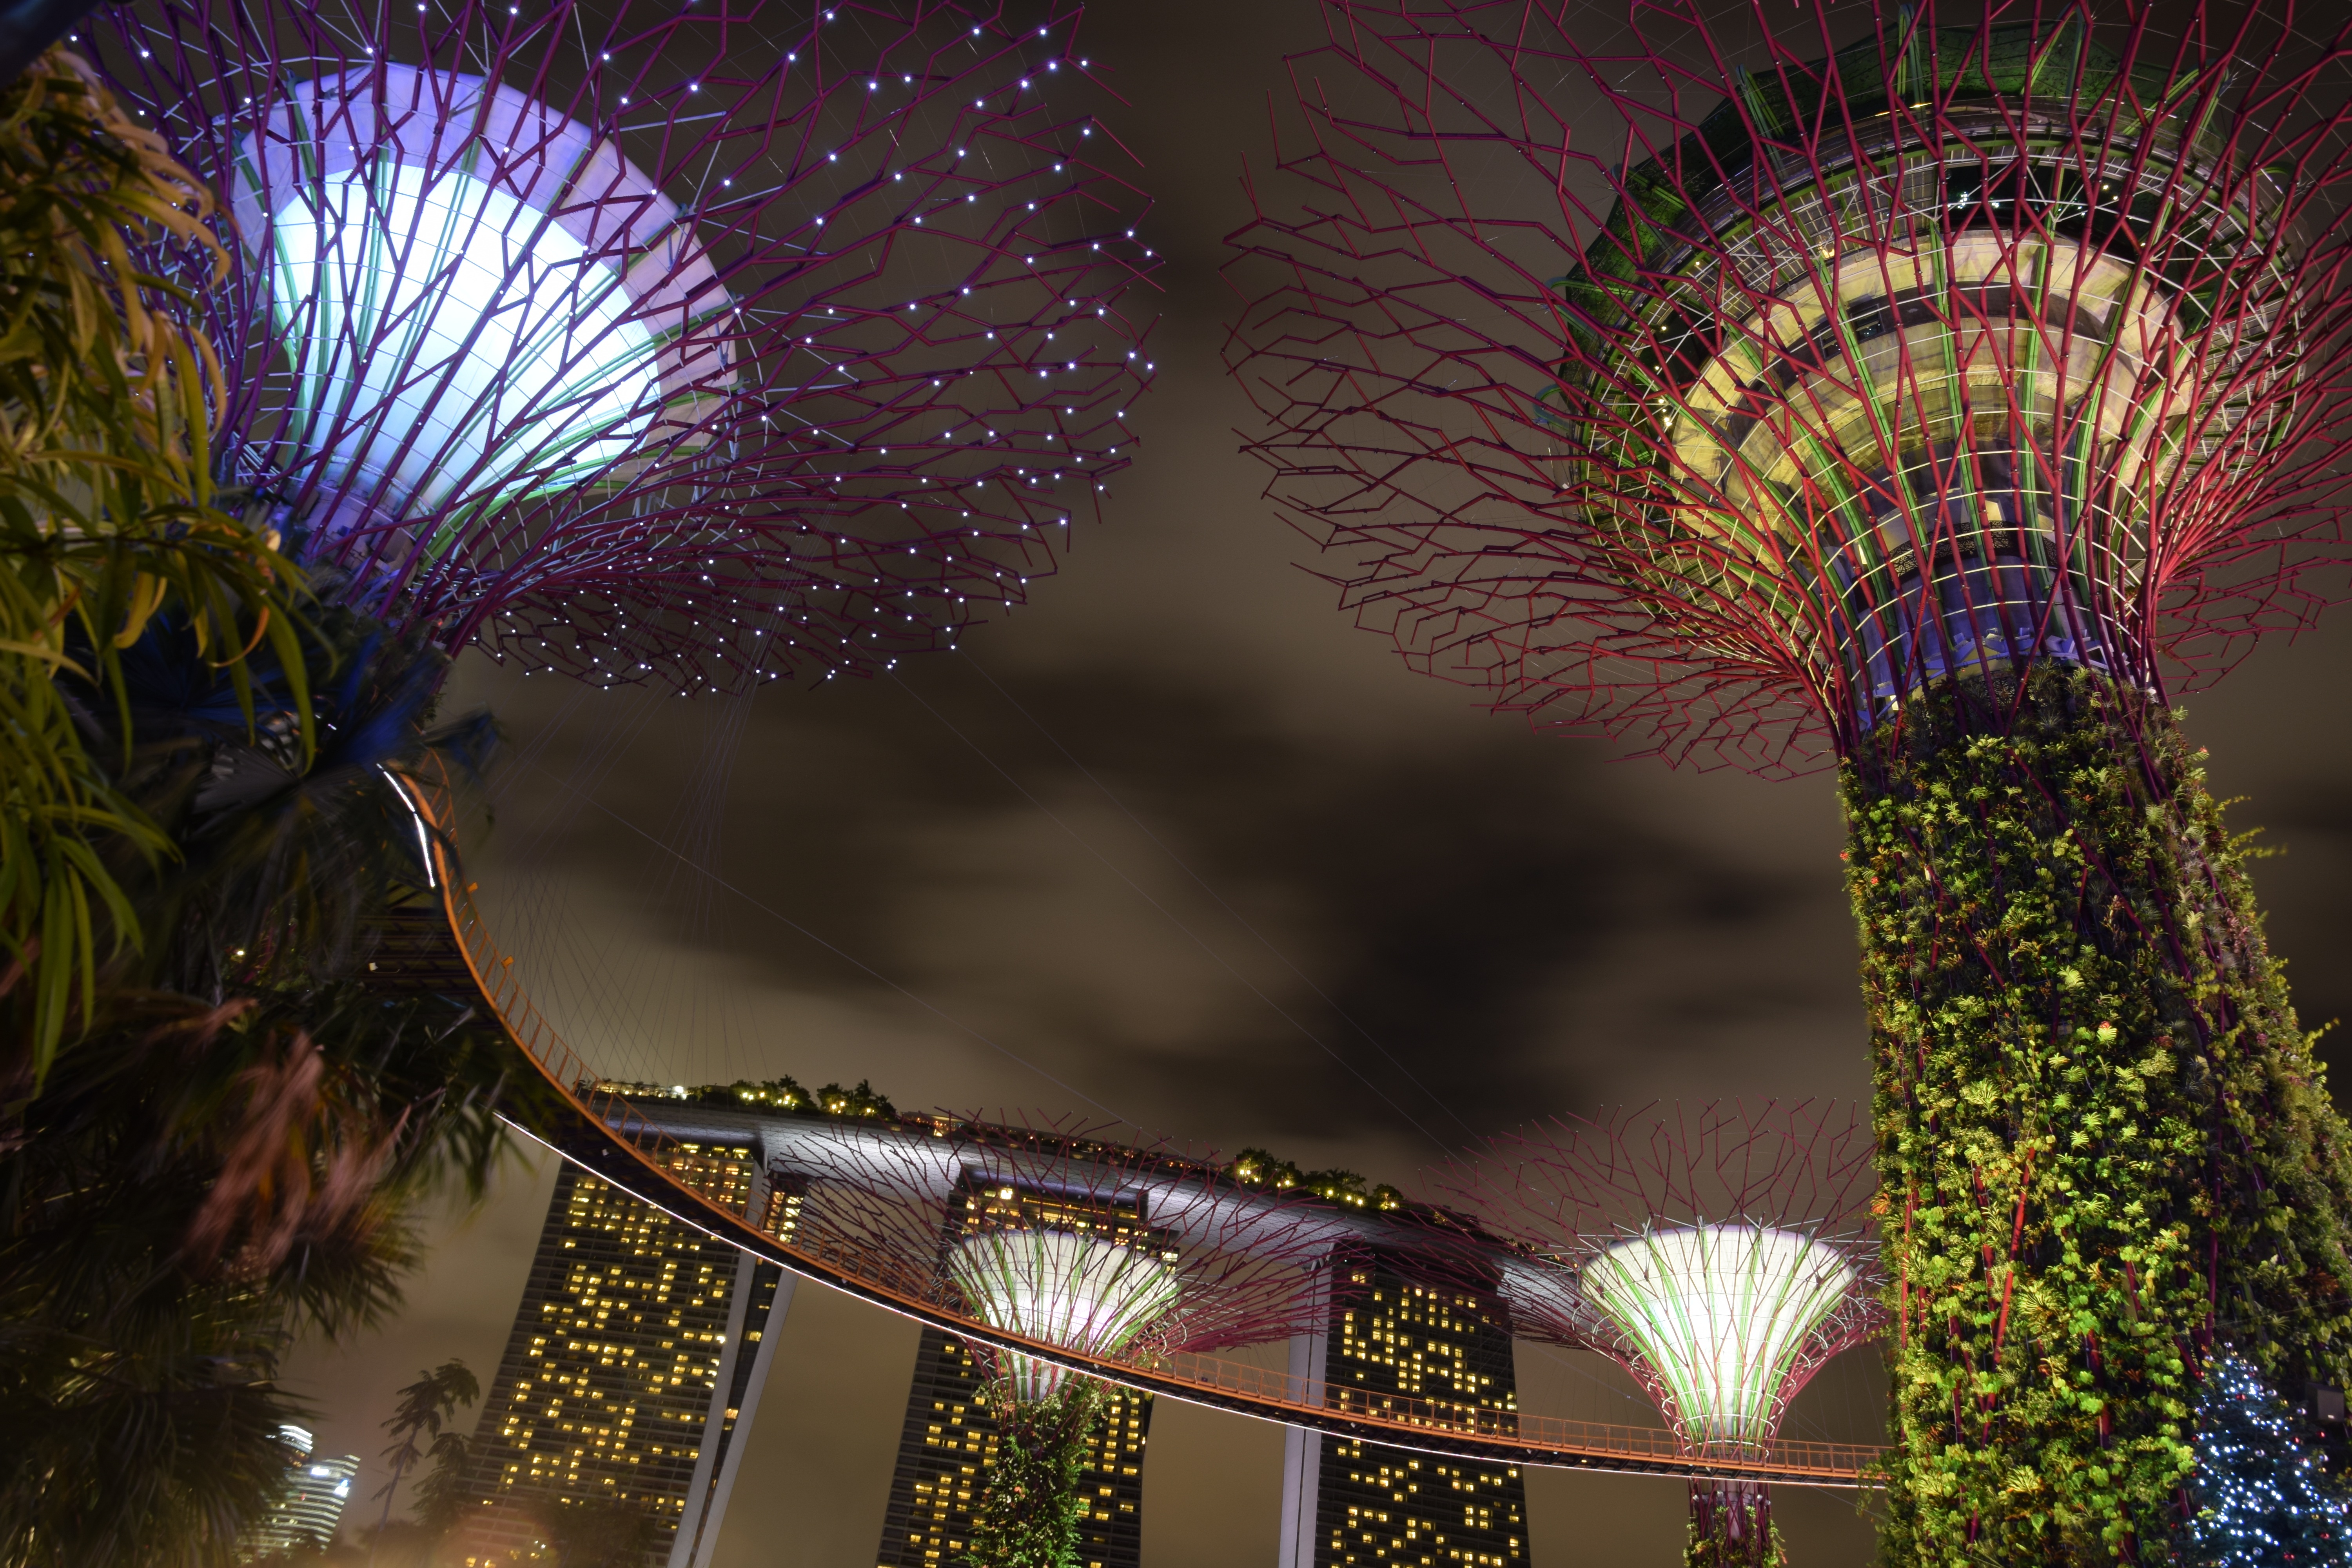
night, flower, recreation, amusement park, fireworks, supertree, event, singapore, garden by the bay, outdoor recreation